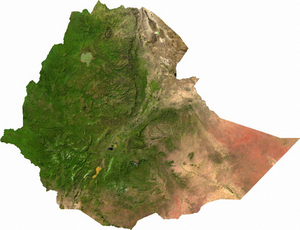
L'Éthiopie, en forme longue la république démocratique fédérale d’Éthiopie, en amharique Ītyōṗṗyā, ኢትዮጵያ et ye-Ītyōṗṗyā Fēdēralāwī Dīmōkrāsīyāwī Rīpeblīk, የኢትዮጵያ ፌዴራላዊ ዲሞክራሲያዊ ሪፐብሊክ, est un État de la Corne de l'Afrique. L'Éthiopie a des frontières communes avec l'Érythrée au nord, la Somalie à l'est-sud-est, le Soudan au nord-ouest, le Soudan du Sud à l'ouest-sud-ouest, le Kenya au sud et la république de Djibouti au nord-est. Depuis l'indépendance de l'Érythrée en 1993, l'Éthiopie n'a plus d'accès à la mer.